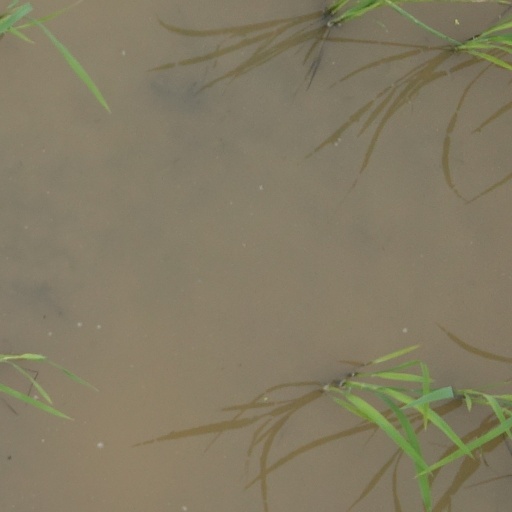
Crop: rice